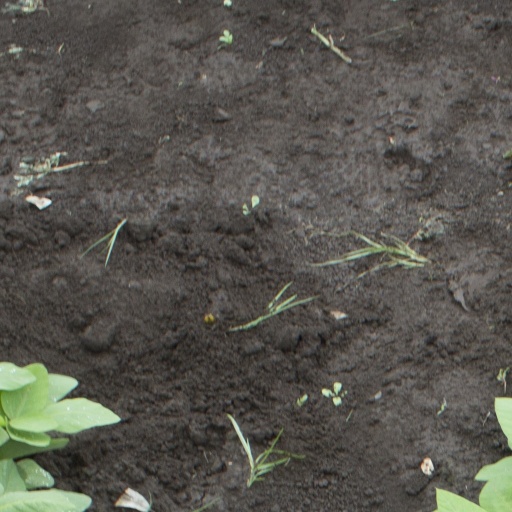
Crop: soybean